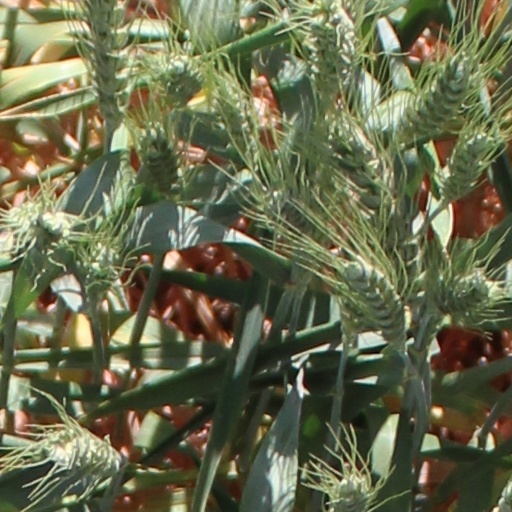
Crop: wheat